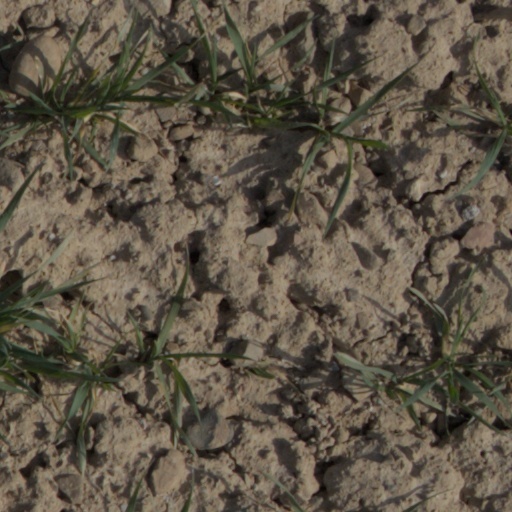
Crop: wheat